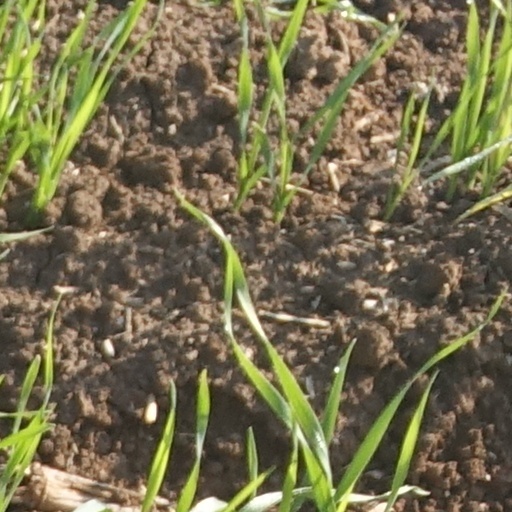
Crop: wheat